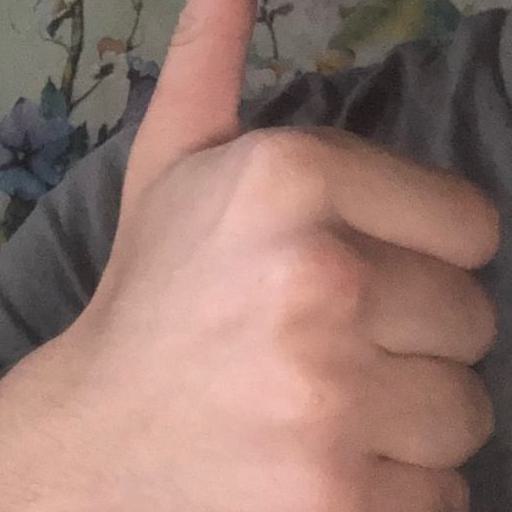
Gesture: like